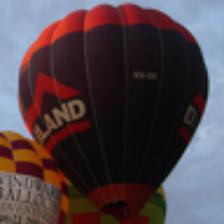
Label: NonHuman